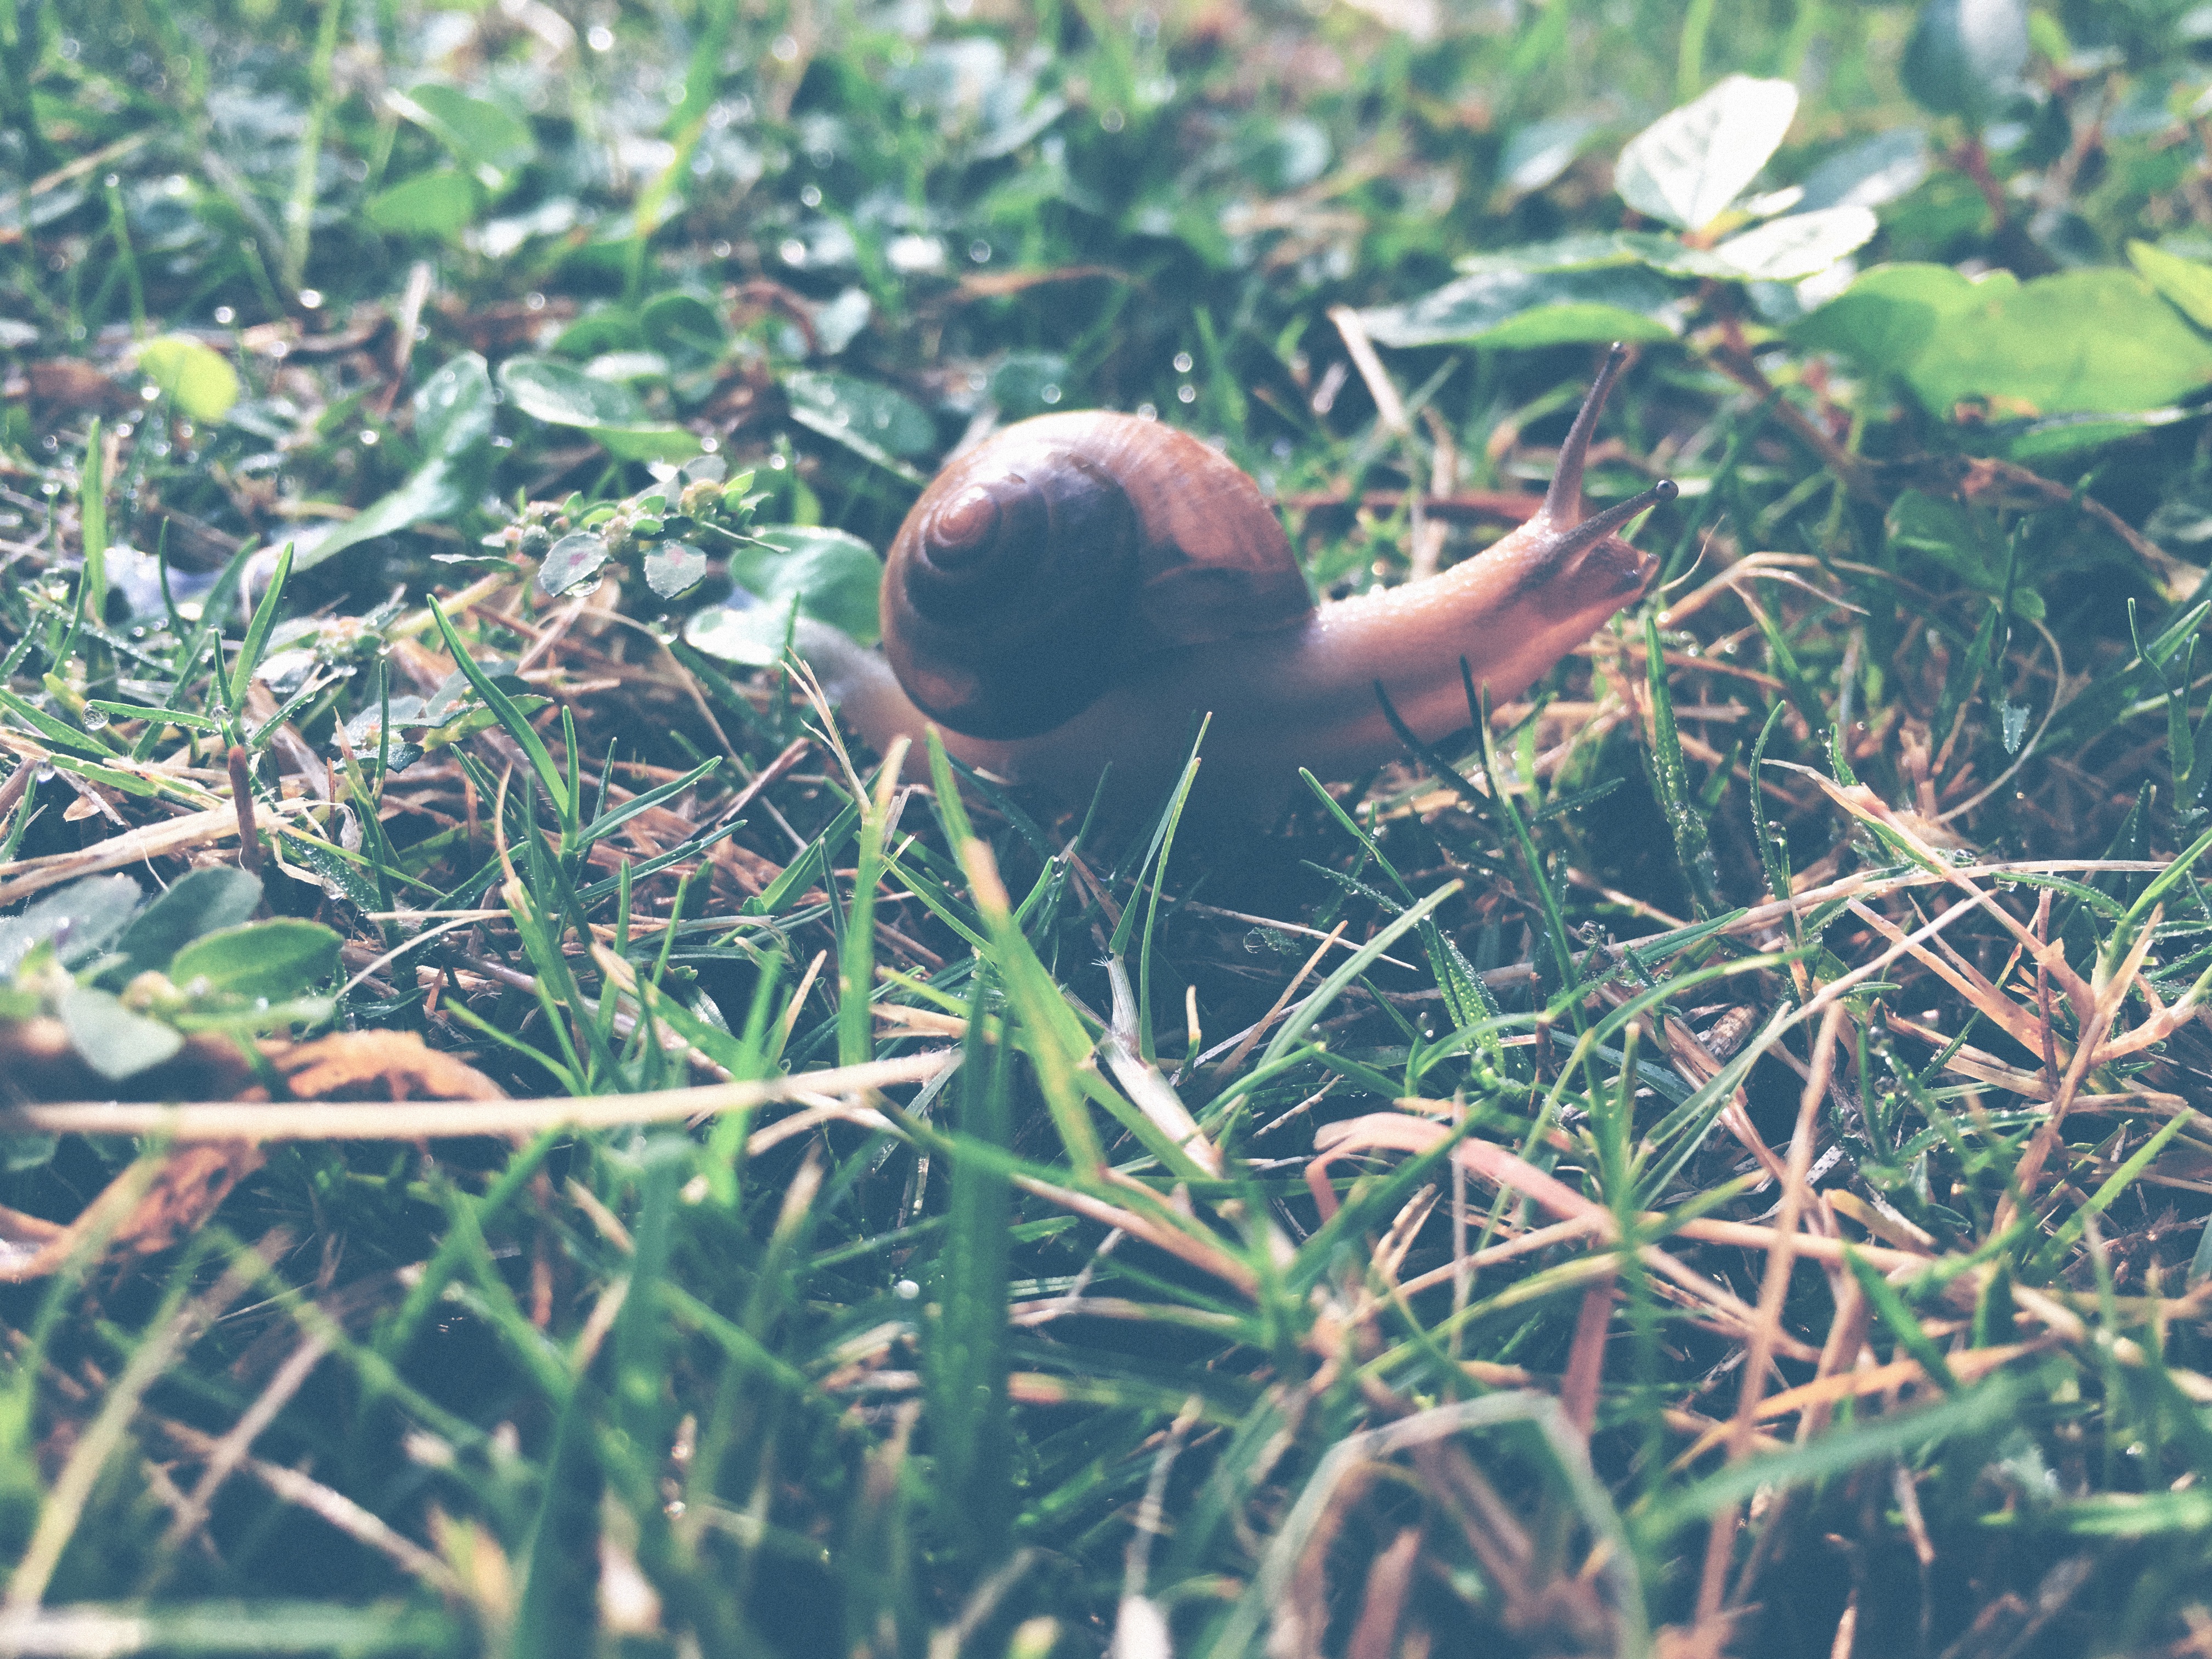
tree, nature, forest, grass, branch, sunlight, leaf, flower, wildlife, green, jungle, flora, fauna, woodland, habitat